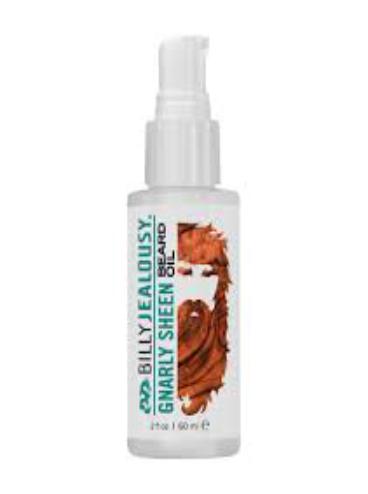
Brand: Billy Jealousy
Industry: Necessities